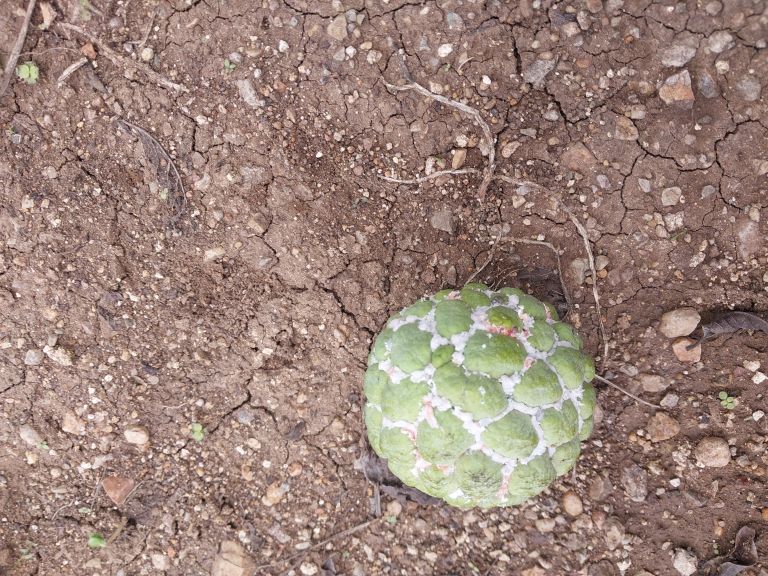
Disease label: Mealy Bug